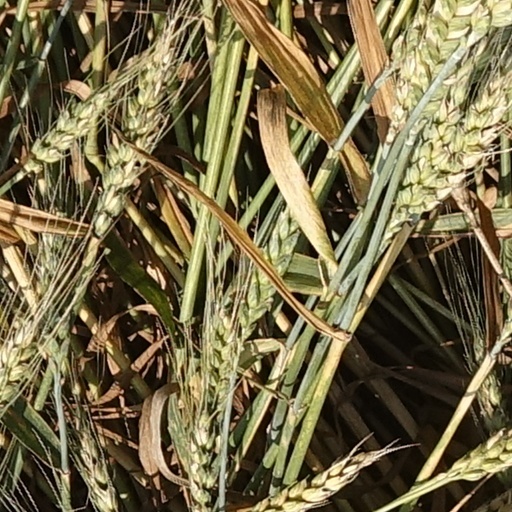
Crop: wheat